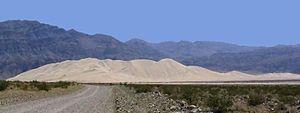
Les dunes de sable d'Eureka Valley sont situées dans la partie sud de la vallée d'Eureka, au nord du comté d'Inyo, dans le parc national de la Vallée de la Mort, dans l'est de la Californie. Bien que couvrant une superficie de seulement 8 km ², les dunes s'élèvent à environ 207 m au-dessus du fond de la vallée environnante, ce qui en fait l'un des plus hauts champs de dunes en Amérique du Nord. Elles sont également classés comme dunes de sables chantantes, l'une des quarante seulement dans le monde.